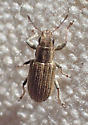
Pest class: pea_leaf_weevil